Yo-kai Watch Blasters

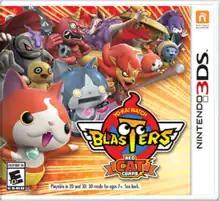
North American cover art for "Red Cat Corps"

Yo-kai Watch Blasters is a role-playing video game developed and published by Level-5 for the Nintendo 3DS. "Blasters" was originally released in two versions, named Red Cat Corps and White Dog Squad. The game is a spin-off based on the Blasters mini-game in the main series game "Yo-kai Watch 2", and was released in Japan in July 2015 and worldwide by Nintendo in September 2018. Human characters are noticeably absent from gameplay, and players control Yo-kai in a beat 'em up action style instead.